Back Track

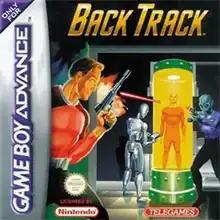

Back Track is a first-person shooter that was released for Windows in 2003 or 2002 and for Game Boy Advance in 2001. It is notable for being the first 3D shooter to be released on the Game Boy Advance (along with "Doom").